Mobile Protected Firepower

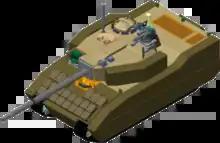
Mobile Protected Firepower notional illustration

The Army stated in its request for proposals in 2015 that it expected the MPF to operate in concert with the Army Ground Mobility Vehicle and Light Reconnaissance Vehicle. The Army said the MPF will operate in "austere and unpredictable locations". At an industry day in August 2016, an Army spokesperson said the MPF was one of the Army's top priorities. The Army desired a commercial off-the-shelf vehicle weighing no more than 32 tons.